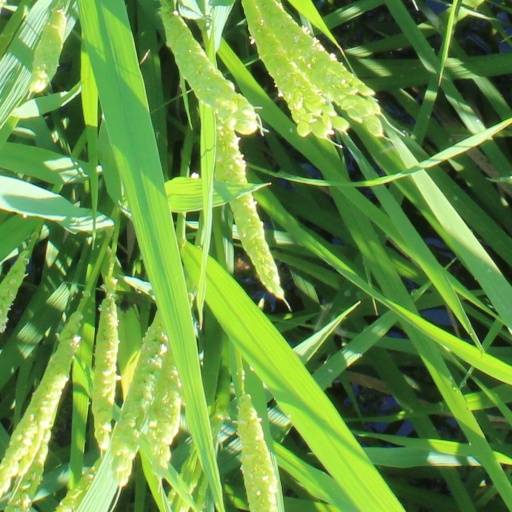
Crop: rice